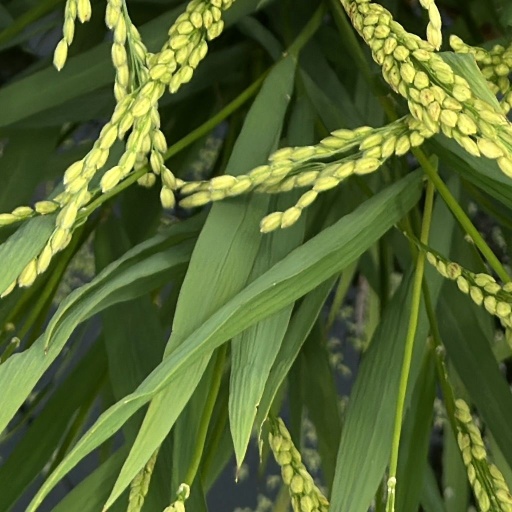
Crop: rice